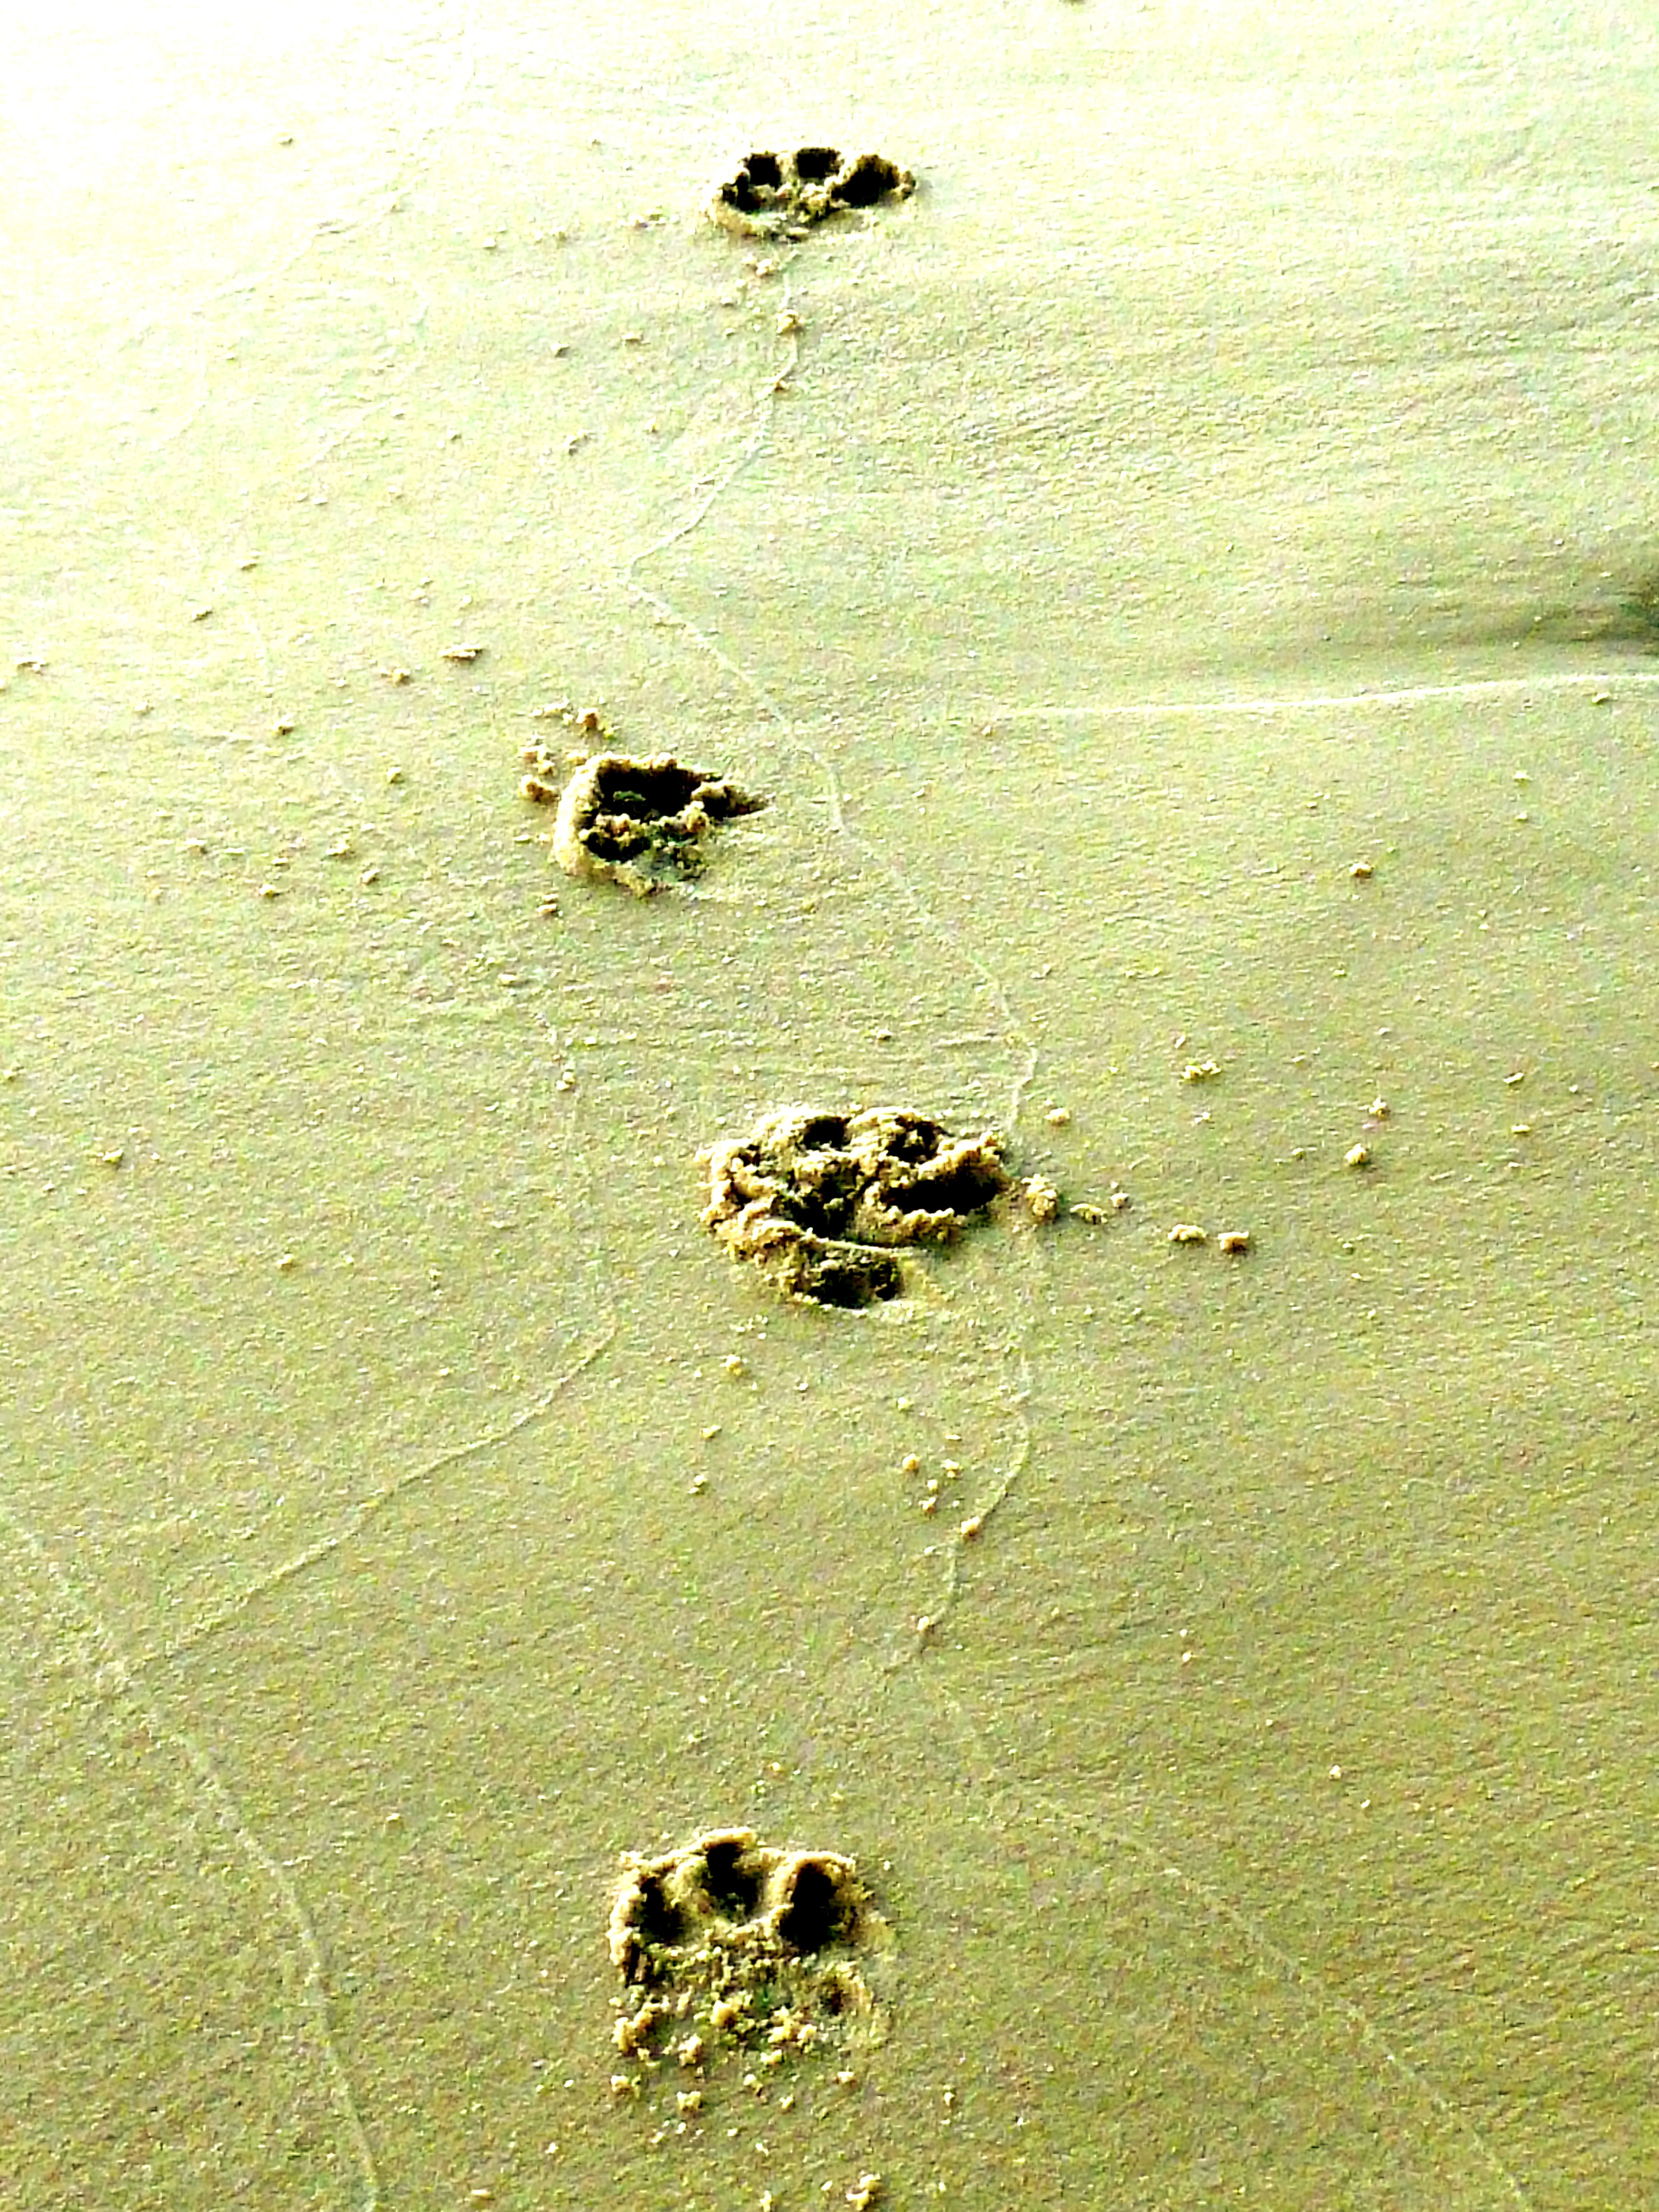
beach, nature, sand, track, animal, wildlife, biology, turtle, sea turtle, reptile, amphibian, fauna, tracks in the sand, sand beach, walk on the beach, animal tracks, dog track, paw prints, dog paw, dog tracks, animal track